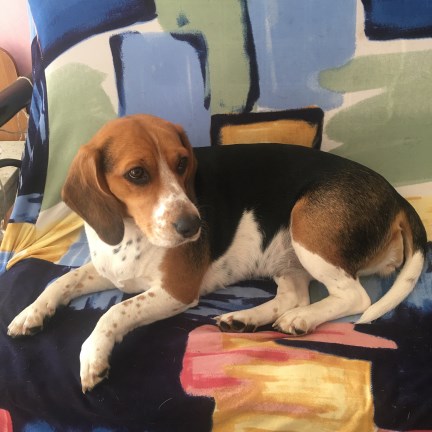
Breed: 276-n000113-beagle